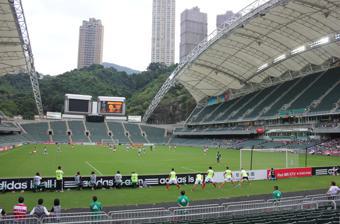
Building: Hong Kong Stadium
Country: China
Year built: 1953
Main sports venue of Hong Kong 香港大球場 Hong Kong Stadium Po Tau (埔頭) Hong Kong Stadium as seen from the North Stand in November 2012 Former names Government Stadium Location 55 Eastern Hospital Road, Causeway Bay , Hong Kong Coordinates 22°16′25.9″N 114°11′19.4″E / 22.273861°N 114.188722°E / 22.273861; 114.188722 Public transit Causeway Bay station Exit A and F1 Owner Leisure and Cultural Services Department Operator Leisure and Cultural Services Department Capacity 40,000 Field size 105 by 68 metres (344 ft × 223 ft) Surface Grass Construction Opened 1953 ; 72 years ago ( 1953 ) Renovated 1994 ; 31 years ago ( 1994 ) Construction cost US$85 million Architect HOK Sport Tenants Hong Kong national football team Eastern (2018–2019) Website lcsd.gov.hk/hks Hong Kong Stadium Traditional Chinese 香港大球場 Simplified Chinese 香港大球场 Transcriptions Standard Mandarin Hanyu Pinyin Xiānggǎng Dàqiúcháng Wade–Giles Hsiangkang Tach'iuch'ang Yale Romanization Syānggǎng Dàchyóucháng IPA [ɕjáŋkàŋ tâtɕʰjǒʊʈʂʰǎŋ] Yue: Cantonese Yale Romanization Hēunggóng Daaihkàuhchèuhng Jyutping Hoeng1gong2 Daai6kau4coeng4 IPA [hœ́ːŋkɔ̌ːŋ tàːikʰɐ̏utsʰœ̏ːŋ] Hong Kong Government Stadium Traditional Chinese 香港政府大球場 Simplified Chinese 香港政府大球场 Transcriptions Standard Mandarin Hanyu Pinyin Xiānggǎng Zhèngfǔ Dàqiúcháng Wade–Giles Hsiangkang Chengfu Tach'iuch'ang Yale Romanization Syānggǎng Jèngfǔ Dàchyóucháng Yue: Cantonese Yale Romanization Hēunggóng Jingfú Daaihkàuhchèuhng Jyutping Hoeng1gong2 Zing3fu2 Daai6kau4coeng4 IPA [hœ́ːŋkɔ̌ːŋ tɕɪ̄ŋfûː tàːikʰɐ̏utsʰœ̏ːŋ] nickname Traditional Chinese 埔頭 Simplified Chinese 埔头 Literal meaning Head of the port Transcriptions Standard Mandarin Hanyu Pinyin Pǔ Tóu Wade–Giles P'u T'ou Yale Romanization Pǔ Tóu Yue: Cantonese Yale Romanization Boutàuh Jyutping Bou3tau4 IPA [pōu tʰɐ̏u] Hong Kong Stadium is the main sports venue of Hong Kong . Redeveloped from the original Government Stadium , it reopened as Hong Kong Stadium in March 1994. It has a maximum seating capacity of 40,000, including 18,260 at the main level, 3,173 at executive level, 18,510 upper-level seats and 57 seats for wheelchair users. The stadium is located in Causeway Bay , Hong Kong Island , in valley of Caroline Hill. Most international football matches held in Hong Kong are held at this stadium. Between 1982 to 2024, it hosted the Hong Kong Sevens annually. Hong Kong Stadium has also hosted the Rugby World Cup Sevens twice, in 1997 and 2005. The stadium is home to the Hong Kong national football team and hosts international matches for Hong Kong Premier League club side Kitchee SC . History So Kon Po was formerly the burial ground for the 1918 Fire at Happy Valley Racecourse . Then the Hong Kong Government moved all the tombs to Aberdeen . The old Government Stadium was a U-shaped constructed by 1953 and had a capacity of 28,000 with partially covered seating. The old Government Stadium was only partially covered, without sufficient seats or lighting systems. In the 90s, the Royal Hong Kong Jockey Club proposed a reconstruction plan so that Hong Kong can have a world class sports stadium. In 2008, 39,000 people attended the first Bledisloe Cup rugby union match between Australia and New Zealand. In 2010, 26,210 people attended the second Bledisloe Cup rugby union game at the Hong Kong Stadium. 1994 Re-construction and Wembley International In the early 1990s, the Government Stadium was reconstructed into a 40,000-seat rectangular stadium. No running track was built due to the restricted land size. This forced the schools to look for alternative venues. The stadium's management contract was won by Wembley International, a foreign subsidiary of Wembley Stadium , against strong competition, in March 1994. From the first day there have been serious problems with the pitch. The owners of the stadium, the Urban Council , were disappointed. It came under fire from local football officials, sports promoters and even Manchester United manager Alex Ferguson , who said, before the exhibition match between Manchester United and South China AA on 20 July 1997, "The pitch is cutting up. The surface is just sand-based and the turf doesn't hold well. Injuries can occur." The government had hoped that the stadium could be used as a music concert venue in order to bring in more rental income. But nearby citizens complained endlessly about ' noise levels ', leading to restrictions on noise levels that effectively rendered the stadium unsuitable for concerts. This reduced greatly the income levels of the stadium and the management company, Wembley , ran into financial troubles. 1998 Hong Kong government takeover Wembley's management tenure at the stadium was abruptly terminated by the Provisional Urban Council (PUC) on 26 May 1998. PUC also asked Urban Services Department (USD) to assume temporary management of the Hong Kong Stadium and has also agreed to USD's proposals to return the entire pitch of the Hong Kong Stadium. The fundamental issue between the parties was the care and maintenance of the stadium pitch, but also a complaint about an unauthorized bungy jump by Canadian Paul G. Boyle. In the end, the Hong Kong government was judged to have wrongfully terminated the management agreement and had to pay over HK$20million in damages to Wembley Plc. Hong Kong Stadium is now managed by the Leisure and Cultural Services Department of Hong Kong, after the Urban Council was disbanded. Football Full house The first full house official football match (i.e. non-exhibition match) at the Hong Kong Stadium was the 2009 AFC Cup semi-final second leg between South China AA and Kuwait SC . This was added to in the same year by the 2009 East Asian Games football final between Hong Kong U23 and Japan U23 . Although there were empty seats in the stadium, all tickets were sold or distributed. Hong Kong First Division League South China and Kitchee had used the sports ground as the home stadium in 2009–10 season . Starting from 2010–11 season , only South China use the Hong Kong Stadium as their home stadium. Lunar New Year Cup The ground has hosted matches of the Lunar New Year Cup . Hong Kong vs Real Madrid Luis Figo scored the first goal for Real Madrid from the penalty spot after Roberto Carlos was brought down in the area during the pre-season friendly match against Hong Kong select XI at the Hong Kong Stadium on 8 August 2003. Real Madrid won the match 4–2. Premier League Asia Trophy The ground has hosted the Premier League Asia Trophy for four times, including the 2007 , 2011 , 2013 and 2017 edition, more than any other stadium. Kitchee vs Manchester City On 24 July 2019, the Hong Kong Stadium held a club friendly match between Premier League champions Manchester City and Hong Kong Premier League club Kitchee . where Manchester City won 6–1. Michael Owen’s All-Stars beaten by Ryan Giggs-led Scholes Legends On 20 January 2024, The World Football Masters Cup swept a galaxy of used-to-bes in and out of town, with the Owen All-Stars outshone by the Scholes Legends while they were here. There was time for slow-mo magic from Luis Figo and snapshots of a longed-for past in a 5–2 win for Scholes’ side, even if the players came with luggage, performed on a meadow at Hong Kong Stadium and left without a word. Rugby Since 1982 to 2024, the annual Hong Kong Sevens tournament was hosted at Hong Kong Stadium. The stadium has also hosted the Rugby World Cup Sevens twice, in 1997 and 2005. On 1 November 2008, the ground became the first stadium outside of Australia or New Zealand to host a Bledisloe Cup test match . New Zealand's All Blacks won the match, defeating Australia's Wallabies 19–14. On 1 June 2013, the British and Irish Lions and Barbarian F.C. played a rugby union match at the Hong Kong Stadium. Hong Kong International Cricket Sixes The ground has hosted matches of the Hong Kong International Cricket Sixes since 1996 to 1997. 2009 East Asian Games The stadium was used as the final venue for both the Rugby 7s and Football tournaments of the 2009 East Asian Games . Hong Kong's rugby 7s team and football team both made the final against Japan. The rugby 7s team finished second to Japan. While the football team defeated them in front of over 31,000 spectators, including Donald Tsang , winning the Hong Kong football team's first ever international title. 2013 muddy turf fiasco In 2013, during the Barclays Asia Trophy , Sunderland manager Paolo Di Canio described the pitch as "a killer", while Manchester City centre-back Matija Nastasić is injured on the mudheap pitch, although Nastasić's injury was caused by a kick to the ankle according to City manager Manuel Pellegrini , who refused to blame the muddy pitch. Tottenham Hotspur manager André Villas-Boas was also critical of the pitch after Jan Vertonghen , a first-choice Spurs defender, incurred an ankle injury playing on the surface. "If I can be sincere, I would prefer not to play, but this is the reality that we have to face," said the Portuguese on the eve of his side's friendly against South China AA . Manchester United then cancelled their public training session at the stadium on Sunday amid concerns over the playing surface, did not want to further damage the playing surface or risk any injuries to their players, ahead of their exhibition match with Kitchee SC on 29 July. On 30 July, the director of leisure and cultural services, Betty Fung Ching Suk-yee said returfing the much-criticised Hong Kong Stadium pitch is being considered, after football fans worldwide slammed the sodden, muddy surface during Barclays Asia Trophy matches on 24 and 27 July. South China FC chairman Steven Lo said in an official blog that recent matches have exposed a serious management problem. Chief Executive Leung Chun-ying said he has asked the Home Affairs Bureau and the Leisure and Cultural Services Department for short, medium and long-term remedies. In 2015, with support from the Jockey Club, the pitch was completely returfed. The existing turf and soil was removed, the irrigation and drainage systems replaced, and new turf laid. Non-sports events Jean-Michel Jarre held a concert at the Hong Kong Stadium on 11 March 1994. It was the first event after the re-construction of the Hong Kong Stadium. Alan Tam held a concert at the Hong Kong Stadium from 22 to 24 April 1994. It was the first local artist held here. Hong Kong Stadium for Scout Rally The only time the venue is used for live events is the Extravaganza of China Olympic Gold Medallists celebration show for the Chinese gold medallists . Bon Jovi played a concert at the stadium on 25 September 1993 during I'll Sleep When I'm Dead Tour . It was their first concert in Hong Kong . Canadian Paul G. Boyle illegally bungy jumped from the roof of the Hong Kong Stadium on the morning of Friday 24 May 1996. He was not arrested but was given a lifetime ban from all Urban Council facilities. Future At the 2013 Policy Address, Chief Executive Leung Chun-ying said once the Kai Tak Stadium is operational in 2019, the Hong Kong Stadium will be turned into a 10,000 capacity district sports arena. Facilities Hong Kong Stadium can accommodate 40,000. The spread is as below: 18,256 at Main level 18,507 at Upper levels 3,153 at Executive levels 57 wheelchair spaces In addition, there are many refreshment kiosks inside the stadium. Other use The stadium was supposed to be a multi purpose entertainment and sports venue, due to its much greater capacity compared to the other popular and over used Hong Kong Coliseum , where nearly all uses are now strictly for popular entertainment. However, its open-air nature has led to noise complaints from residents in tower blocks surrounding the stadium. It has not been allowed to host entertainment events since 1999. Gallery Hong Kong Stadium Hong Kong Stadium Steel frame that supports the canopy East Grandstand Walkway at the Grandstand Memorial plaque lawn ceremony 2009 2007 , Barclays Asia Trophy 2006 See also Hong Kong Premier League List of national stadiums References